Renault Galion

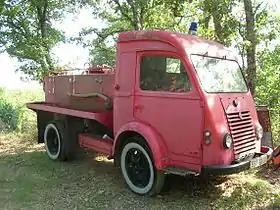

The Renault 2,500 kg (or 2T5) and the Renault Galion were truck/vans with a 2.5-tonne carrying capacity manufactured by Renault between 1947 and 1957 and then by its subsidiary Saviem between 1957 and 1965.